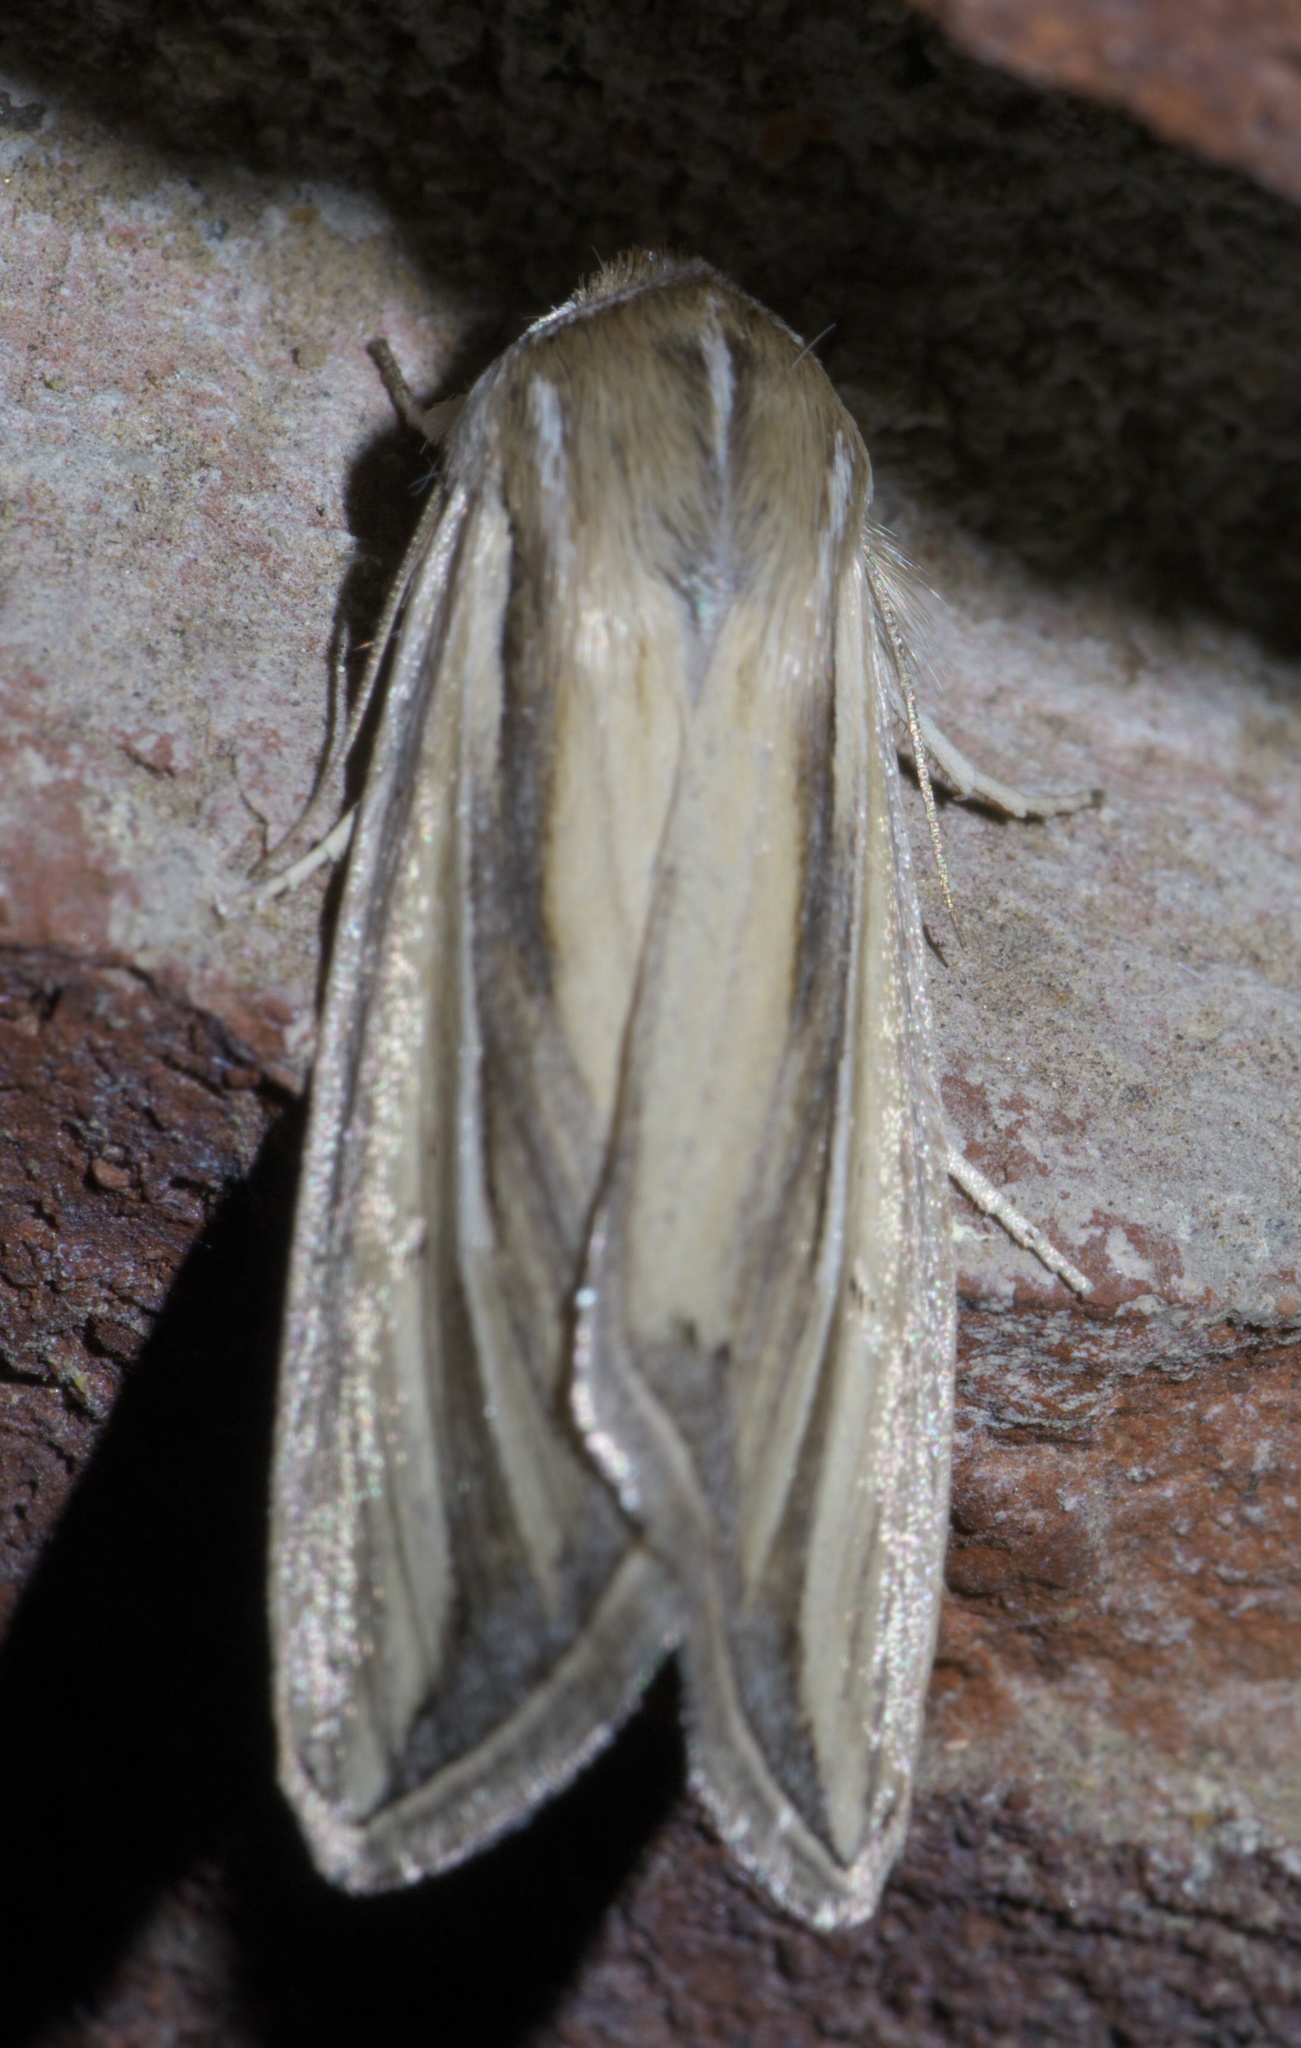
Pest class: wheathead_armyworm_Dargida_diffusa